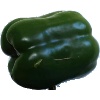
Label: Pepper Green 1